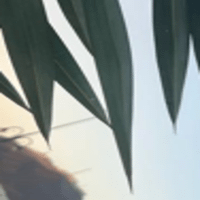
Label: Healthy sample